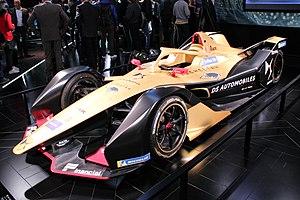
La Spark SRT 05E est une voiture électrique de compétition de type monoplace, créée pour participer au championnat de Formule E FIA. Seule voiture homologuée pour courir dans la catégorie Formule E, elle est utilisée à partir de la cinquième saison de la discipline.